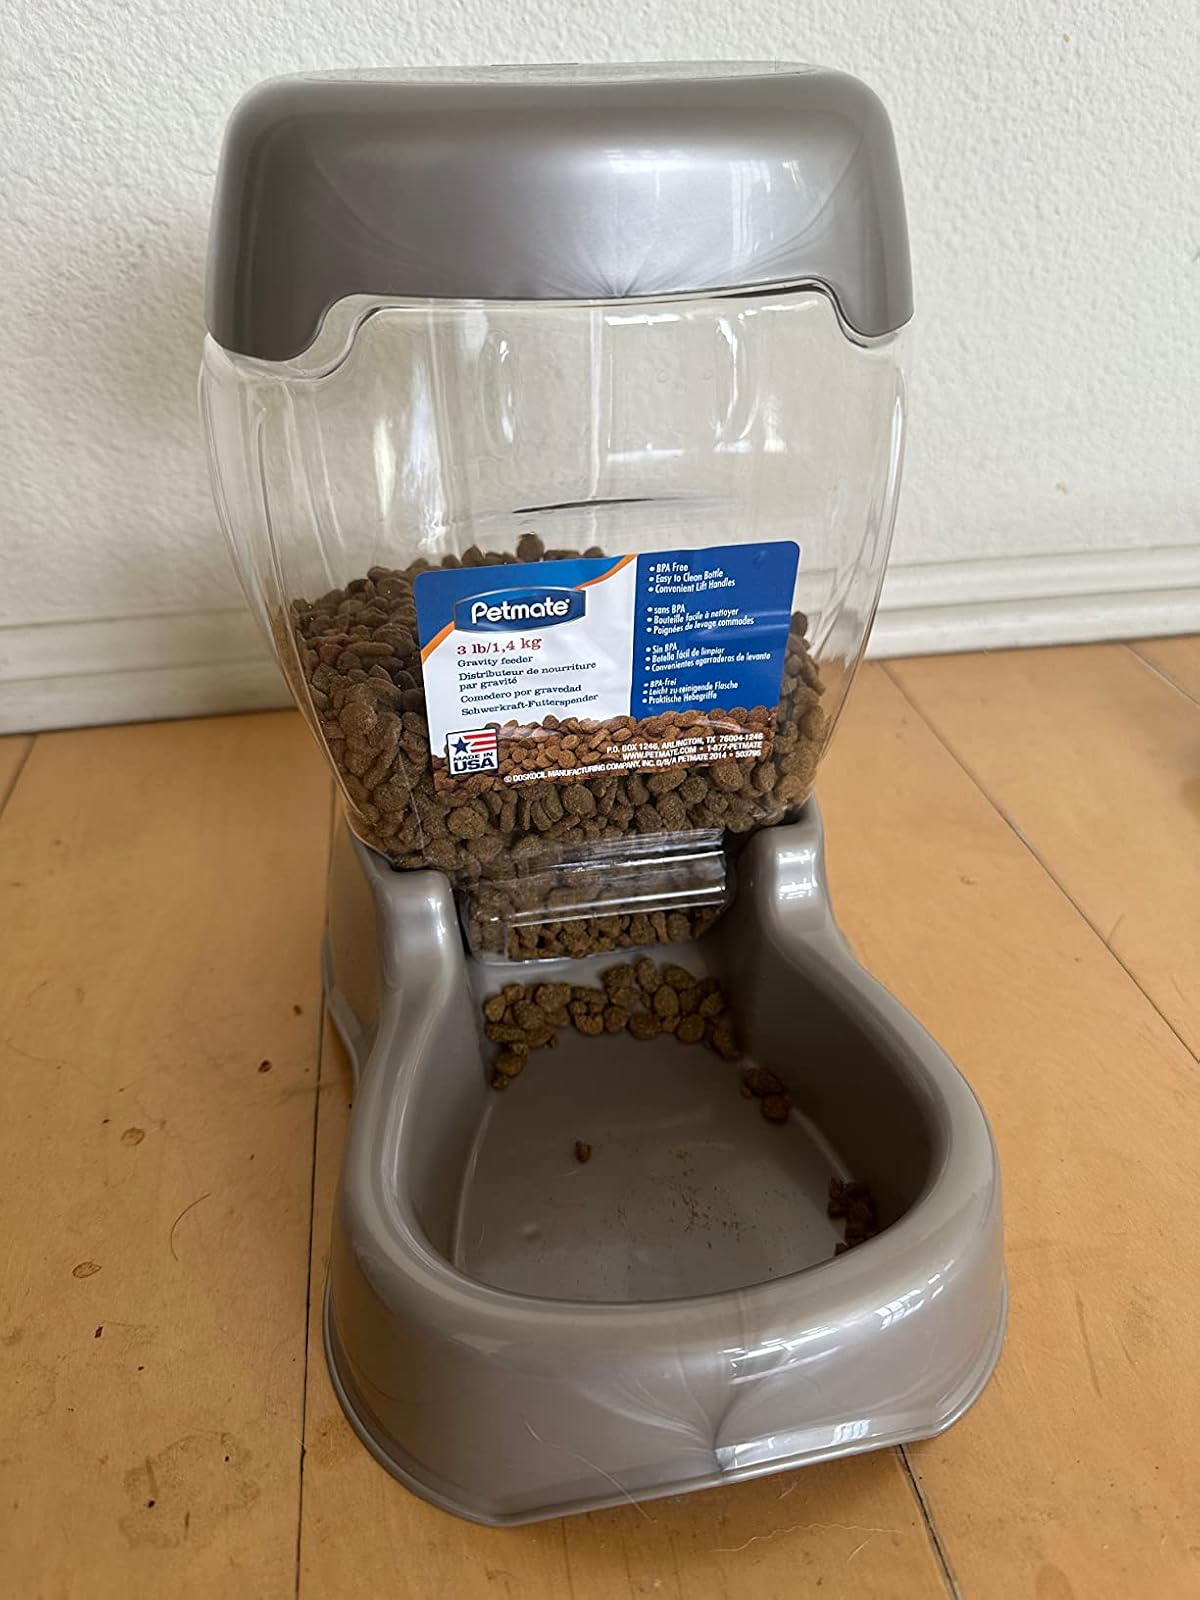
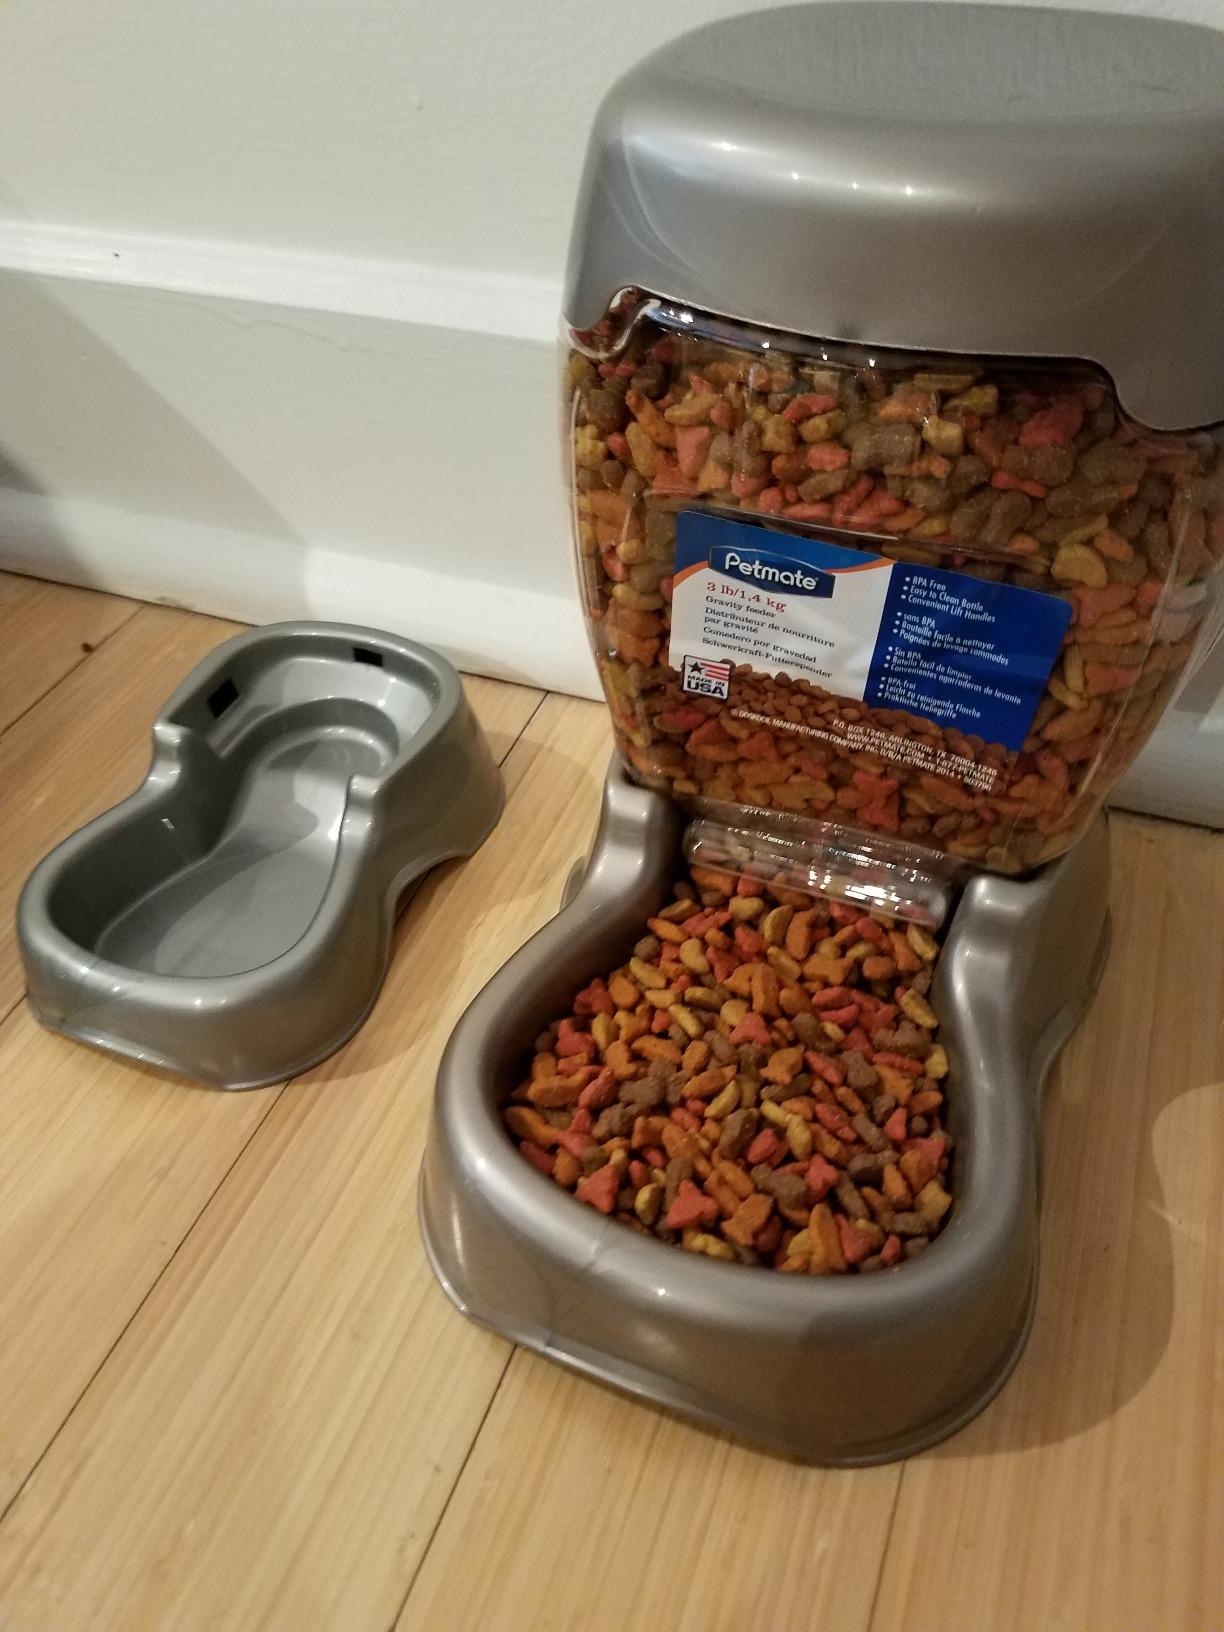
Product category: items_feeder
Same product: yes